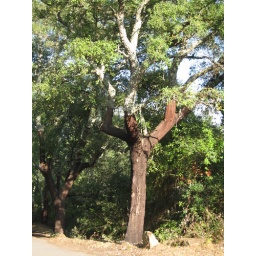
cork tree. the bark in the brown part has previously been harvested. the white branches have not been harvested